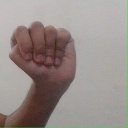
अक्षर: ठ